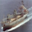
Label: ship